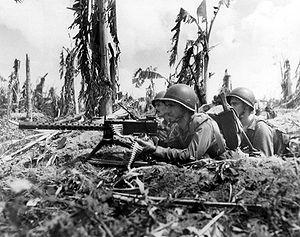
La jungle est un terme polysémique qui n'a pas de signification biogéographique précise. Ce terme est un emprunt du hindi via la langue anglaise. La jangal désigne alors une formation végétale sèche comptant une proportion irrégulière d'arbres présente principalement dans le Teraï. Le succès du livre de Rudyard Kipling, Le Livre de la jungle, a popularisé le terme qui désigne désormais, par extension optimale, selon Roger Brunet, la forêt dense à la végétation verte et luxuriante, telle que la forêt tropicale.